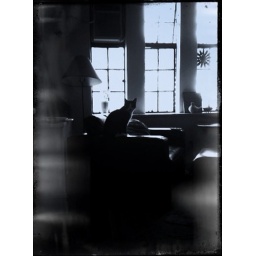
cat around the house